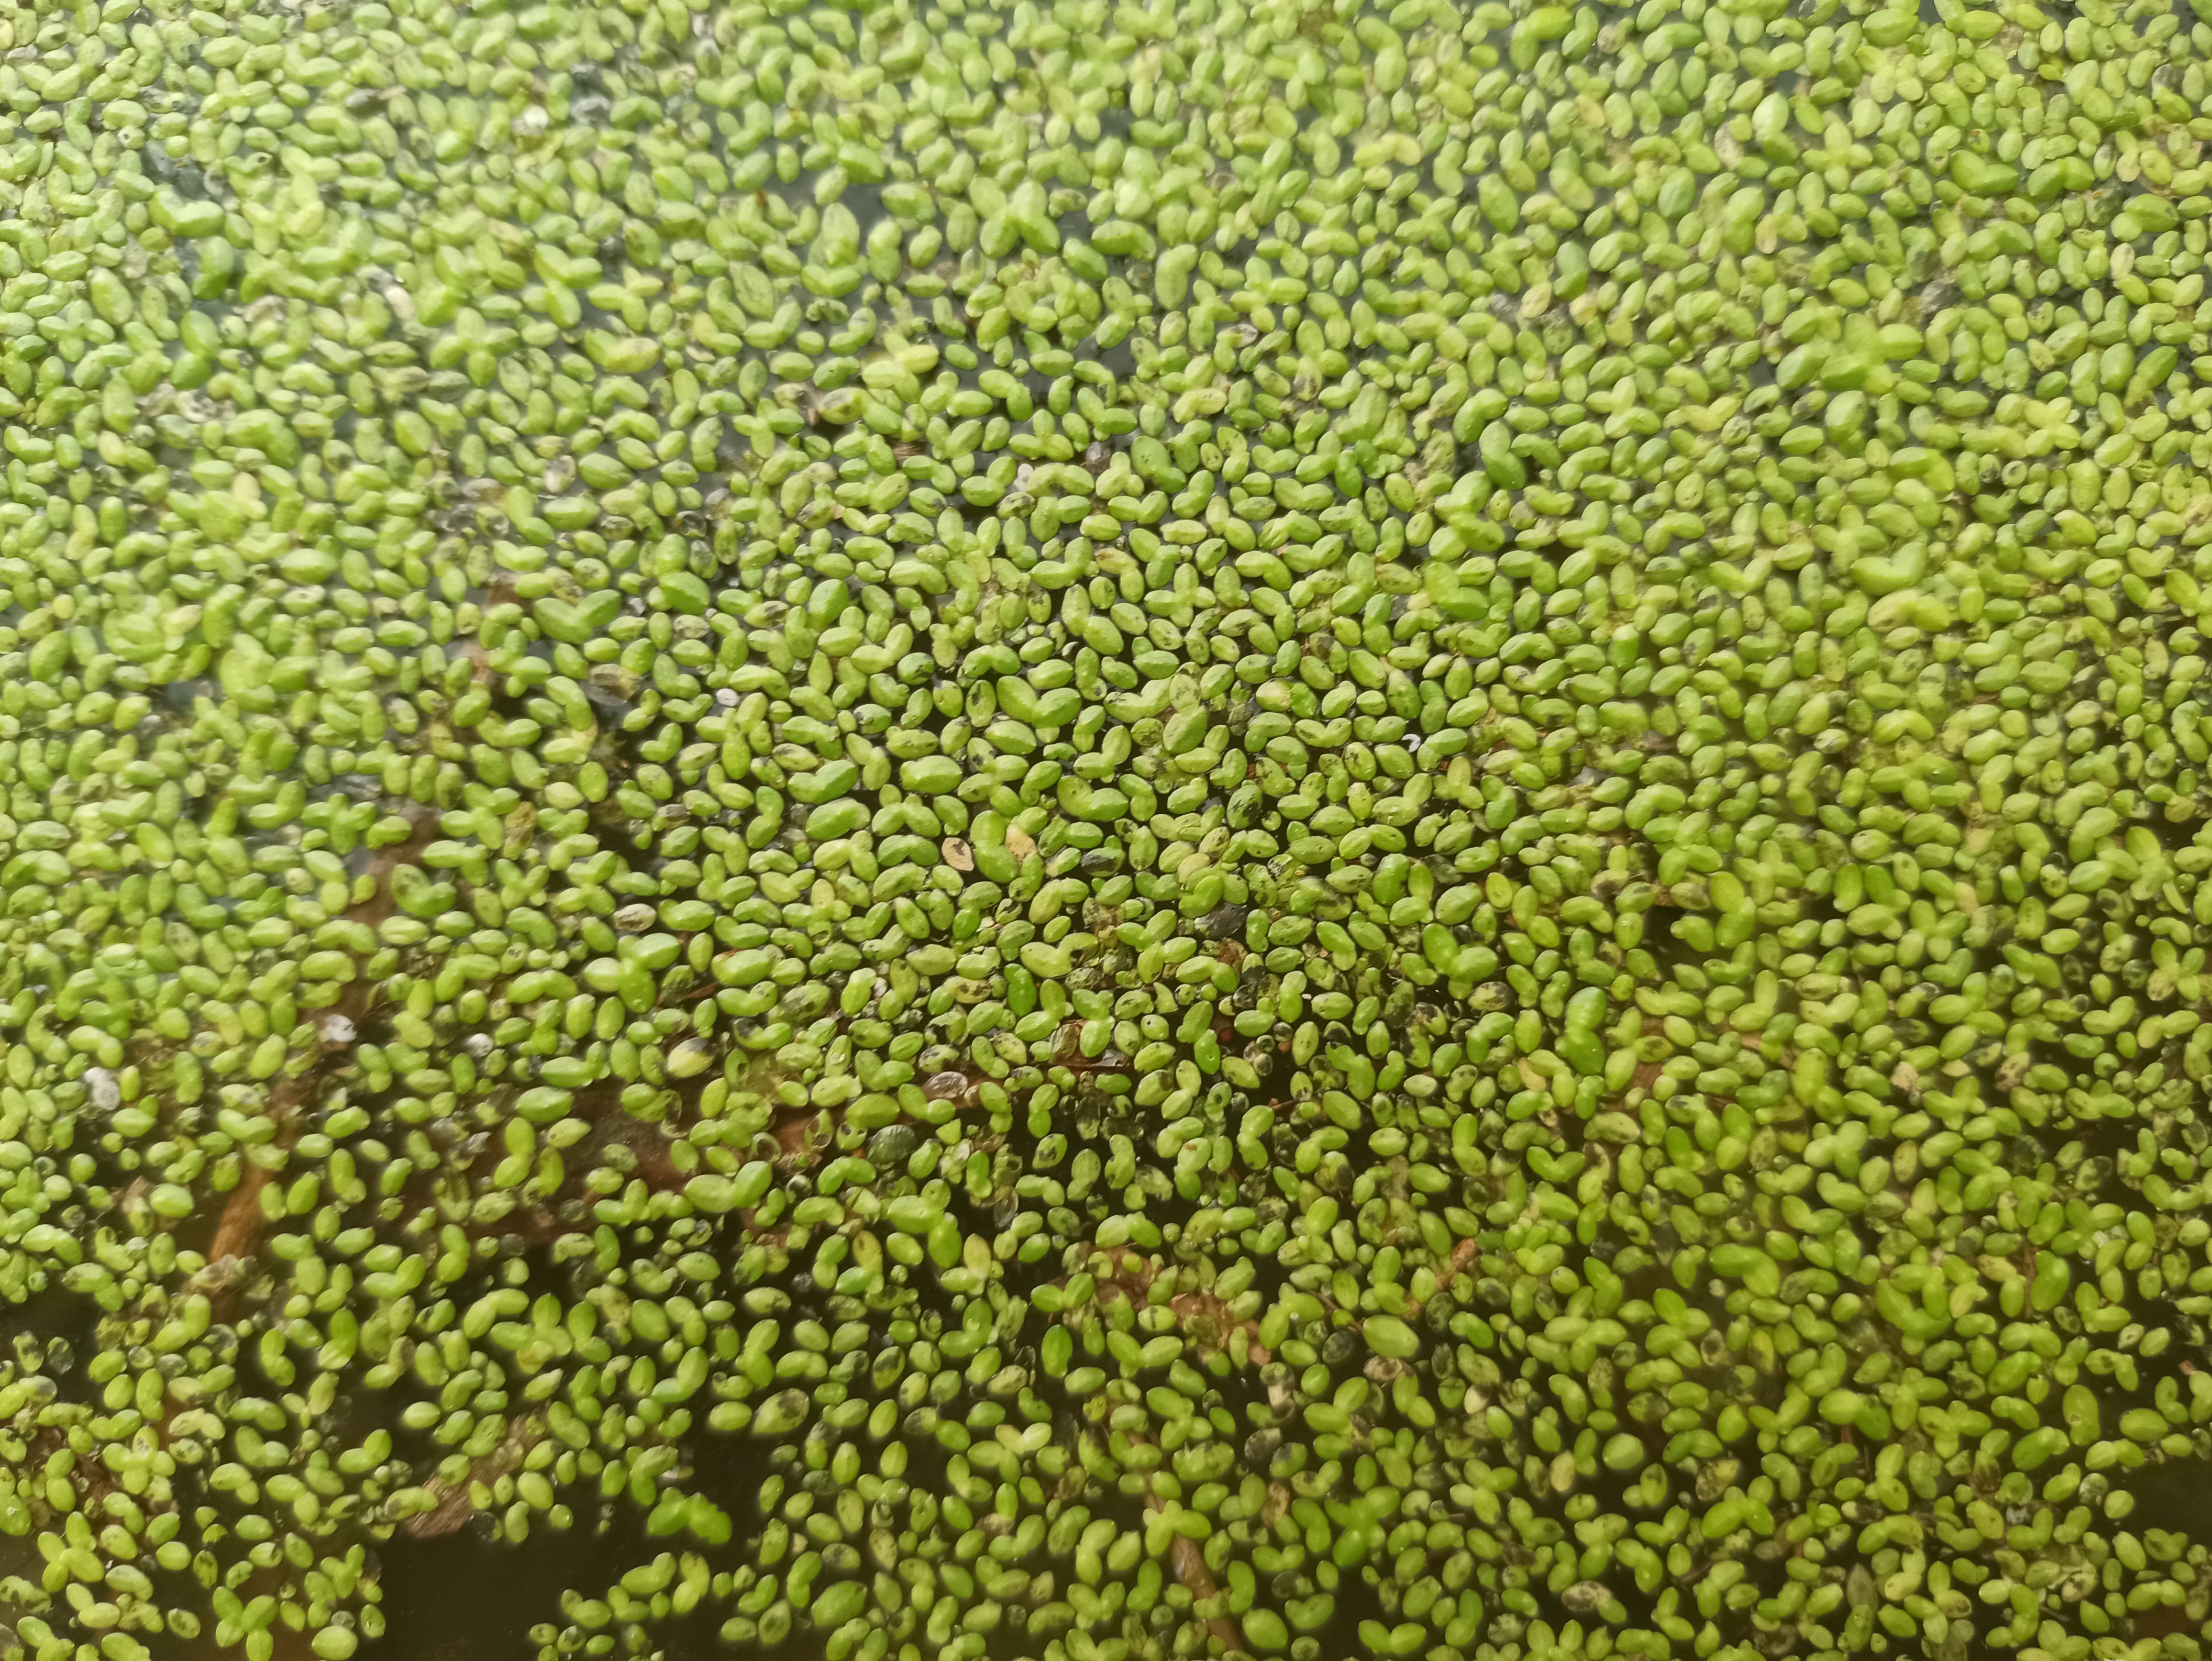
Species: Common Duckweeds (Lemna minor)